Mental calculation

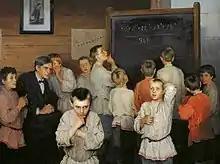
Mental calculation has long been a component of mathematical education.

Mental calculation (also known as mental computation) consists of arithmetical calculations made by the mind, within the brain, with no help from any supplies (such as pencil and paper) or devices such as a calculator. People may use mental calculation when computing tools are not available, when it is faster than other means of calculation (such as conventional educational institution methods), or even in a competitive context. Mental calculation often involves the use of specific techniques devised for specific types of problems. Many of these techniques take advantage of or rely on the decimal numeral system.